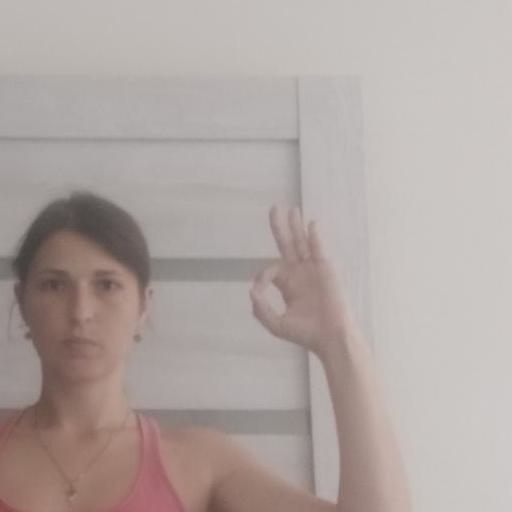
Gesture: ok